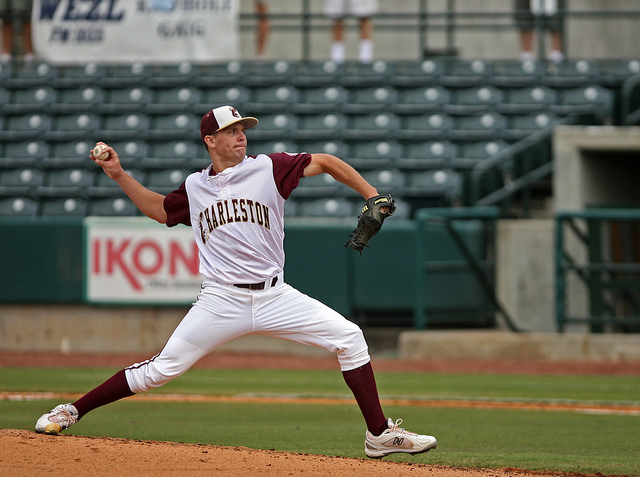
vận động viên bóng chày đang thi đấu trên sân